Anthony Jacobs, Baron Jacobs

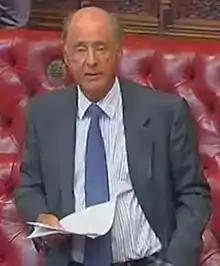
Jacobs in 2008

David Anthony Jacobs, Baron Jacobs, known as Anthony Jacobs (13 November 1931 – 21 June 2014) was a British businessman and an Independent politician. He left the Liberal Democrats in 2011.